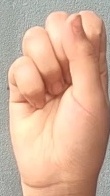
ASL sign: S